Teleology in biology

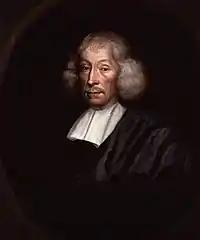
The English natural theologian John Ray, and later William Derham, used teleological arguments to illustrate the glory of God from nature.

Before Darwin, natural theology both assumed the existence of God and used the appearance of function in nature to argue for the existence of God. The English parson-naturalist John Ray stated that his intention was "to illustrate the glory of God in the knowledge of the works of nature or creation". Natural theology presented forms of the teleological argument or argument from design, namely that organs functioned well for their apparent purpose, so they were well-designed, so they must have been designed by a benevolent creator. For example, the eye had the function of seeing, and contained features like the iris and lens that assisted with seeing; therefore, ran the argument, it had been designed for that purpose.